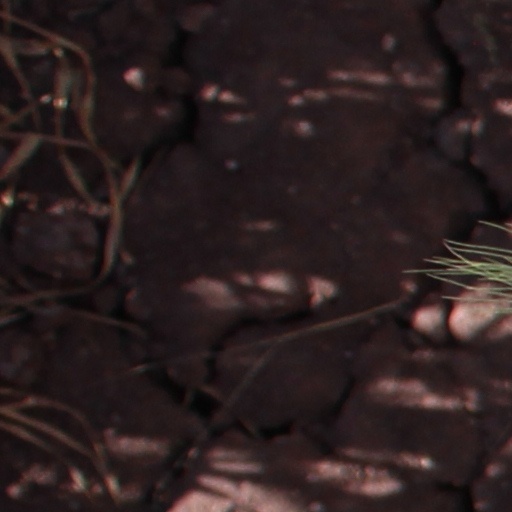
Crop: wheat